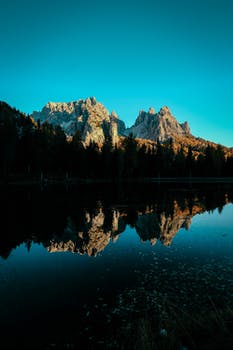
Label: No Watermark